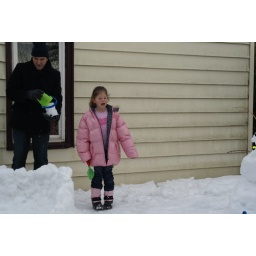
Uncle Chris and the girls at his house in Seattle, WAUncle Chris and the girls at his house in Seattle, WA